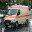
Label: ambulance